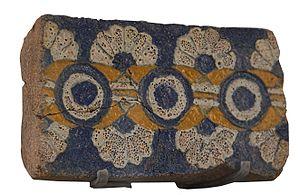
En construction, un carreau, éventuellement suivi d'un nom de matière, désigne un élément carré ou parallélépipédique employé dans différents domaines. Les carreaux employés pour le pavement ou le carrelage sont des éléments en pierre naturelle ou artificielle. Les carreaux de céramique deviennent un support à l'ornementation prisé de beaucoup de cultures et de pays.
Le smalt, répertorié au Colour Index sous le code PB 32, est un pigment minéral bleu utilisé depuis les périodes de la Renaissance italienne, et particulièrement prisé aux XVIᵉ et XVIIᵉ siècles, notamment par les peintres flamands et nordiques. Ce pigment était autrefois indifféremment nommé azur, bleu d'azur, bleu de cobalt ou bleu de Saxe ; l'appellation « bleu de cobalt » est aujourd'hui réservée aux aluminates de cobalt ; les autres noms peuvent s'appliquer à un grand nombre de pigments bleus.
Suse est une ancienne cité de l'Iran située dans le sud-ouest de ce pays, dans une plaine à environ 140 km à l'est du fleuve Tigre. Habitée dès la fin du Vᵉ millénaire av. J.‑C., elle fut durant la haute Antiquité une des principales villes de la civilisation élamite, puis aux Vᵉ – IVᵉ siècle av. J.-C. la capitale de l'Empire perse achéménide, et resta peuplée jusqu'au XVᵉ siècle de notre ère au moins. La ville iranienne de Shush qui se trouve à proximité, en a pris la suite depuis le milieu du XXᵉ siècle.
Une brique est un élément de construction généralement en forme de parallélépipède rectangle constitué de terre argileuse crue, séchée au soleil — brique crue — ou cuite au four, employée principalement dans la construction de murs.